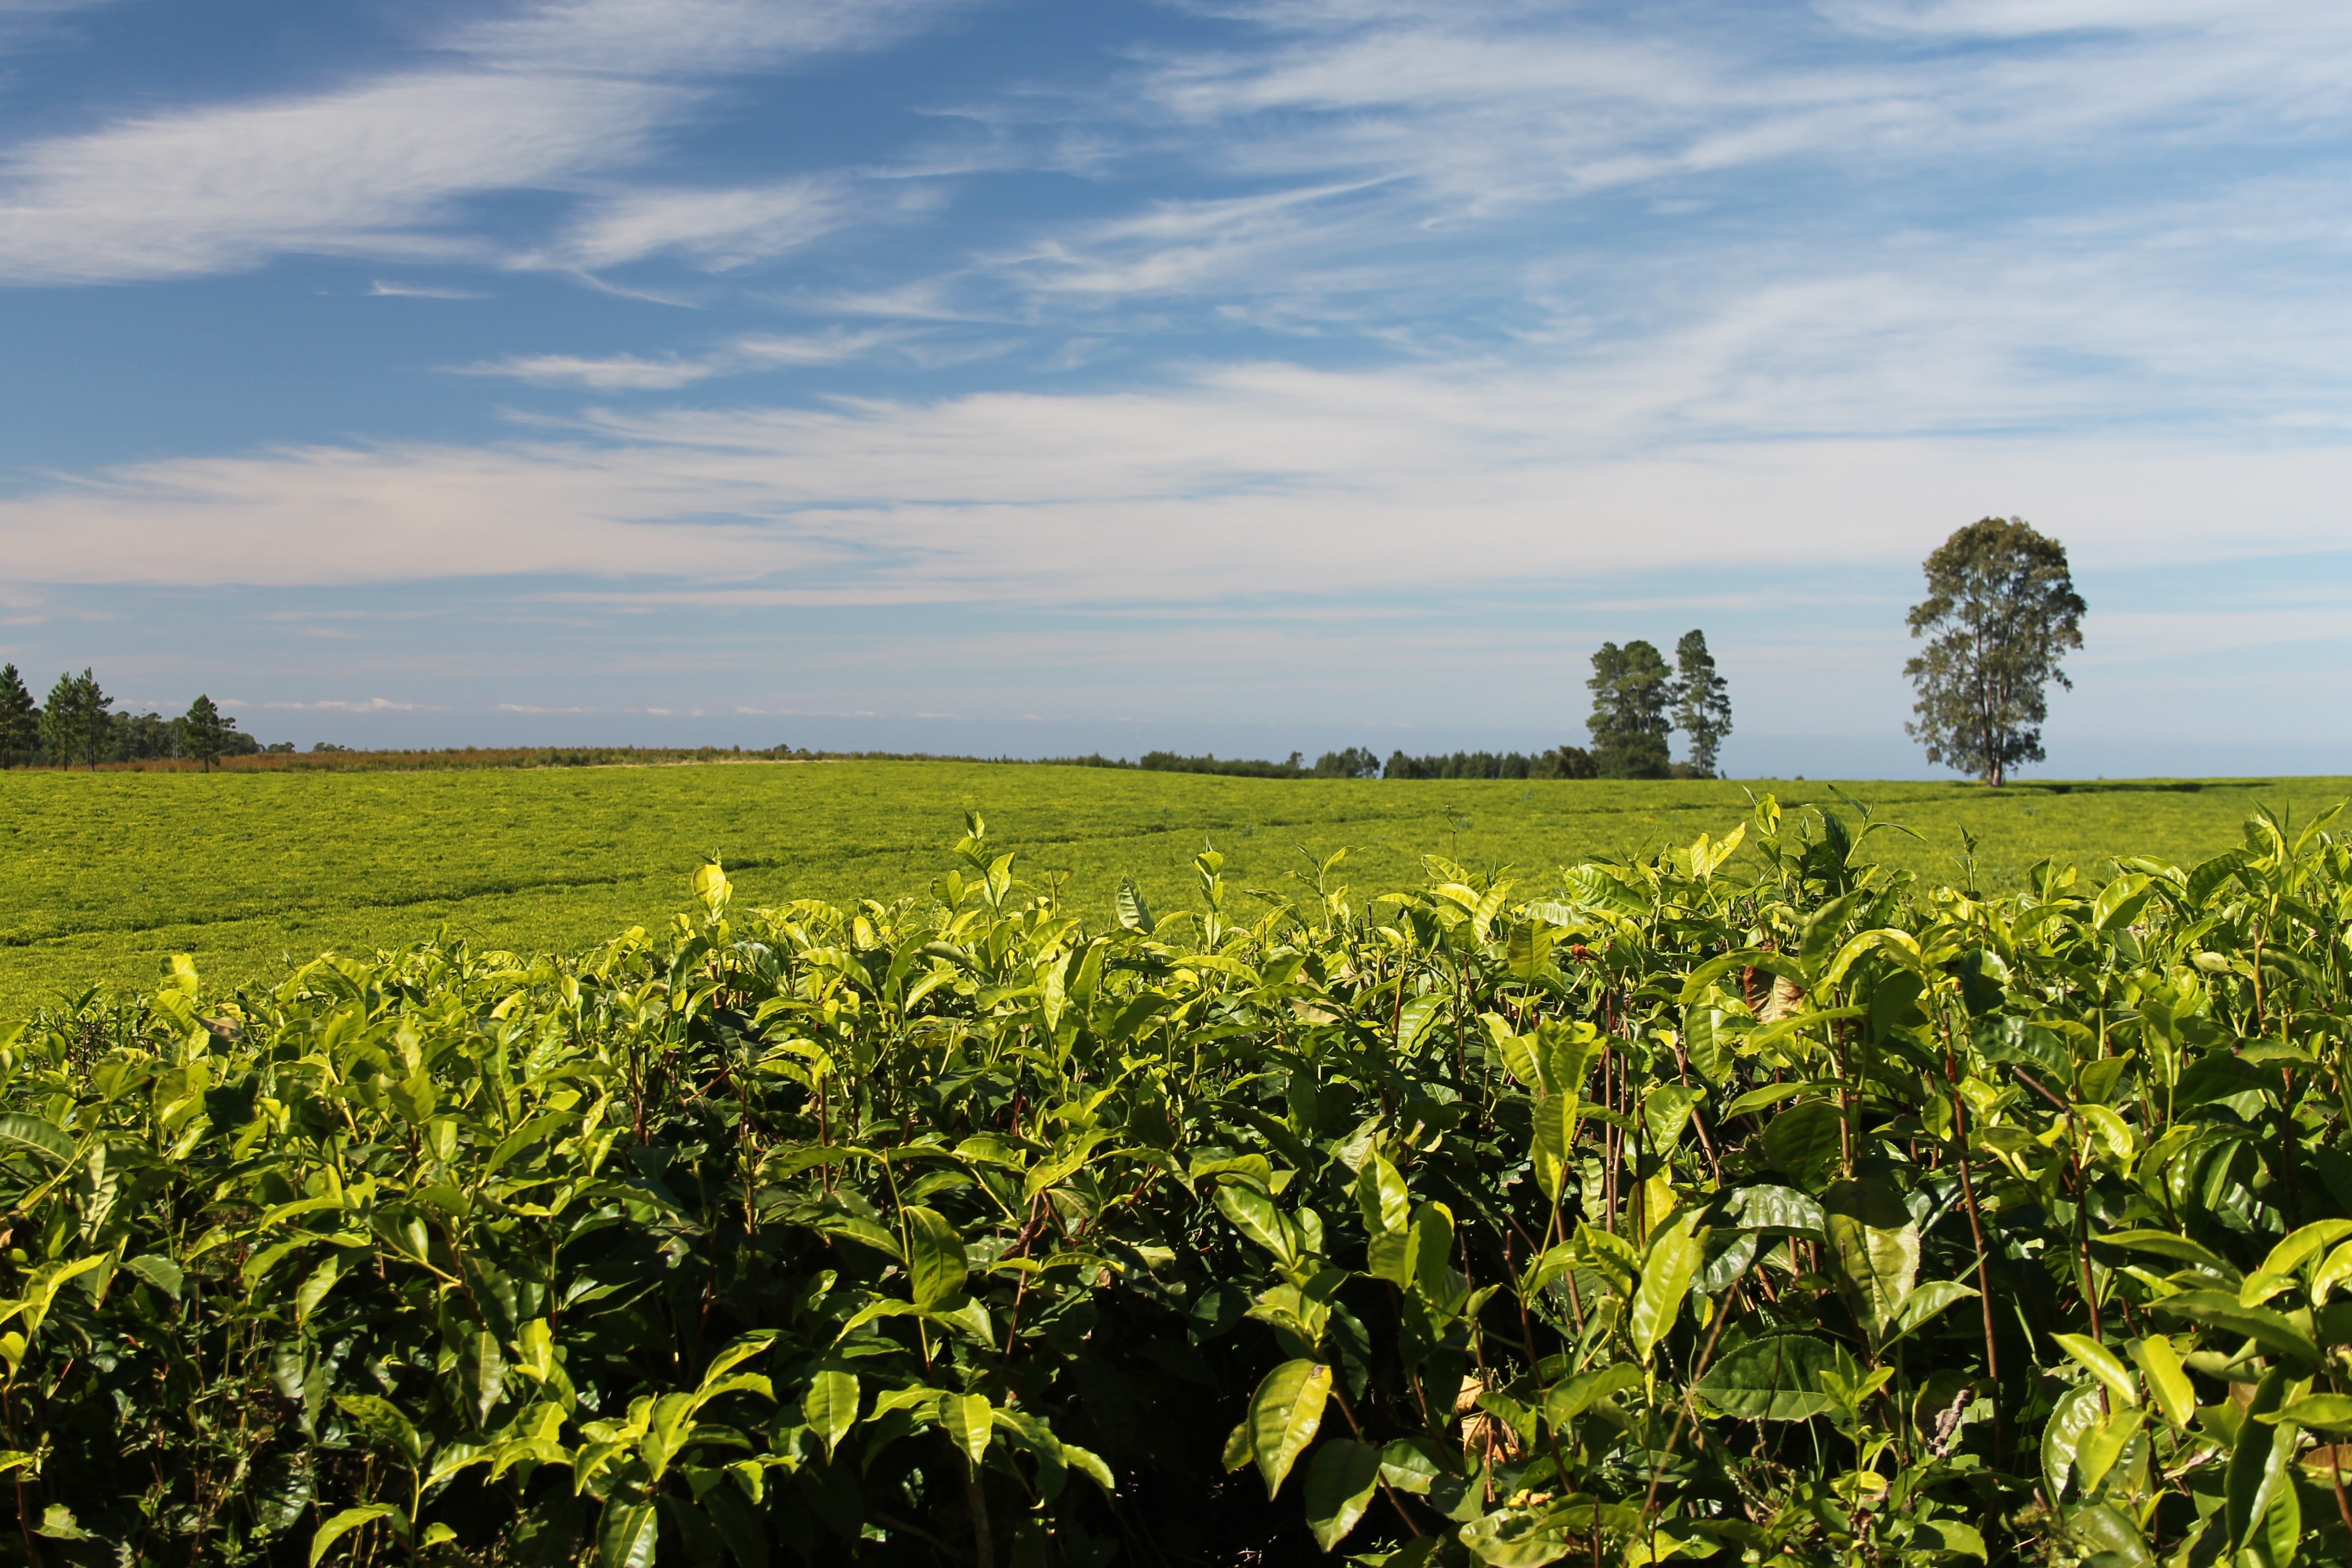
sky, field, farm, meadow, prairie, cloudy, tea, flower, food, high, farming, produce, crop, hillside, soil, blue, agriculture, flora, plain, rapeseed, greenery, agricultural, cultivation, trees, leaves, leafy, hills, farms, mountains, vegetation, growing, landscapes, crops, plantation, plantations, brassica, rural area, lands, greens, cultivating, grass family